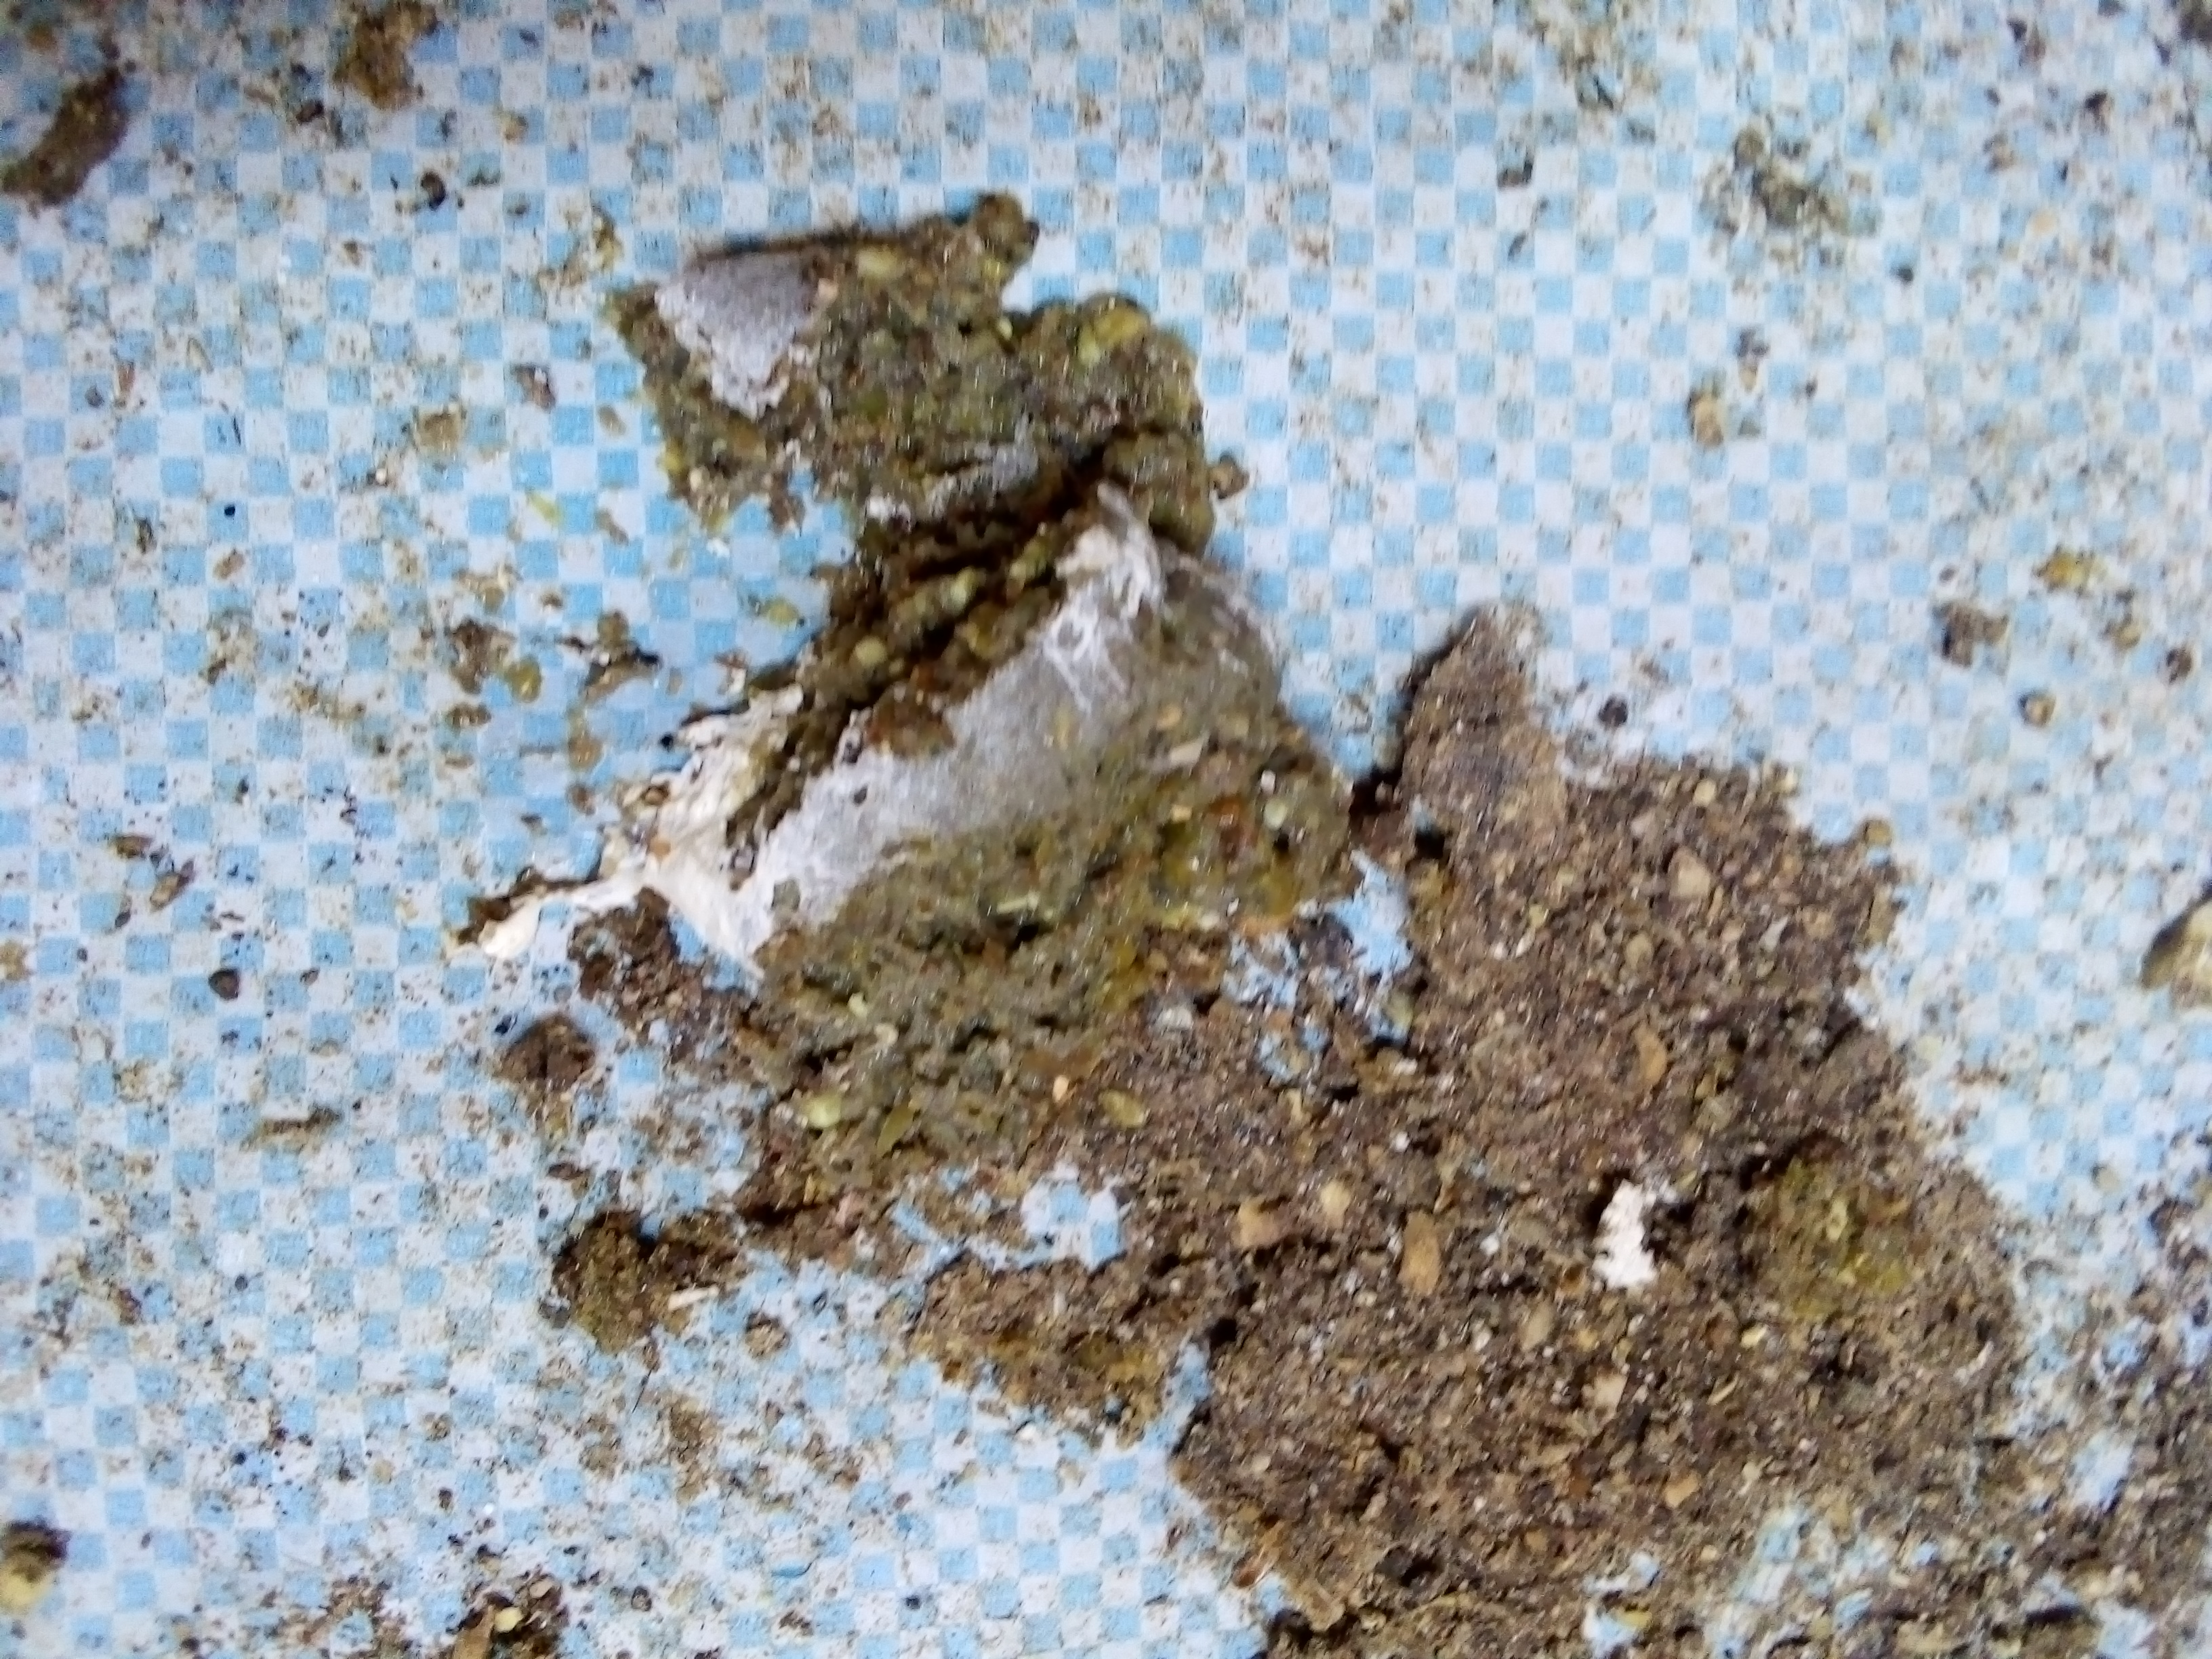
PCR-confirmed diagnosis: Salmonella